Shizuoka Railway Shizuoka–Shimizu Line

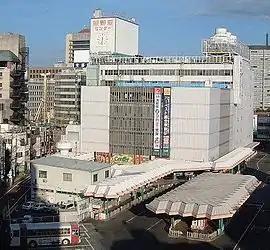
Shin-Shizuoka station, built with Shinshizuoka-Center Department Store, a part of Shizutetsu Group

The is a railway line in Shizuoka Prefecture, between Shin-Shizuoka in Aoi Ward and Shin-Shimizu in Shimizu Ward, all within the city of Shizuoka. This is the only line operated by the private railway operator Shizuoka Railway (Shizutetsu).